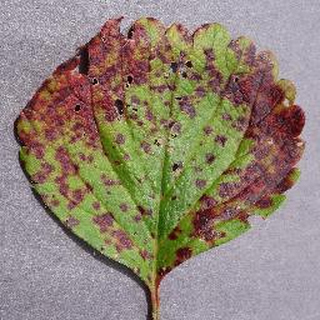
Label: strawberry_leaf_scorch